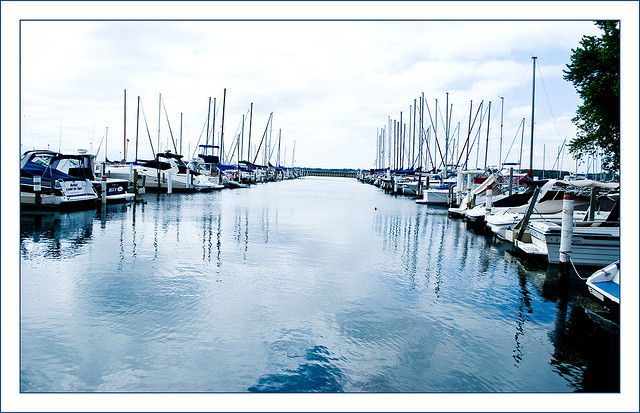
user: Given an image and a question. Answer the question in a short answer. Question: These boats are in a? Short Answer:
assistant: marina